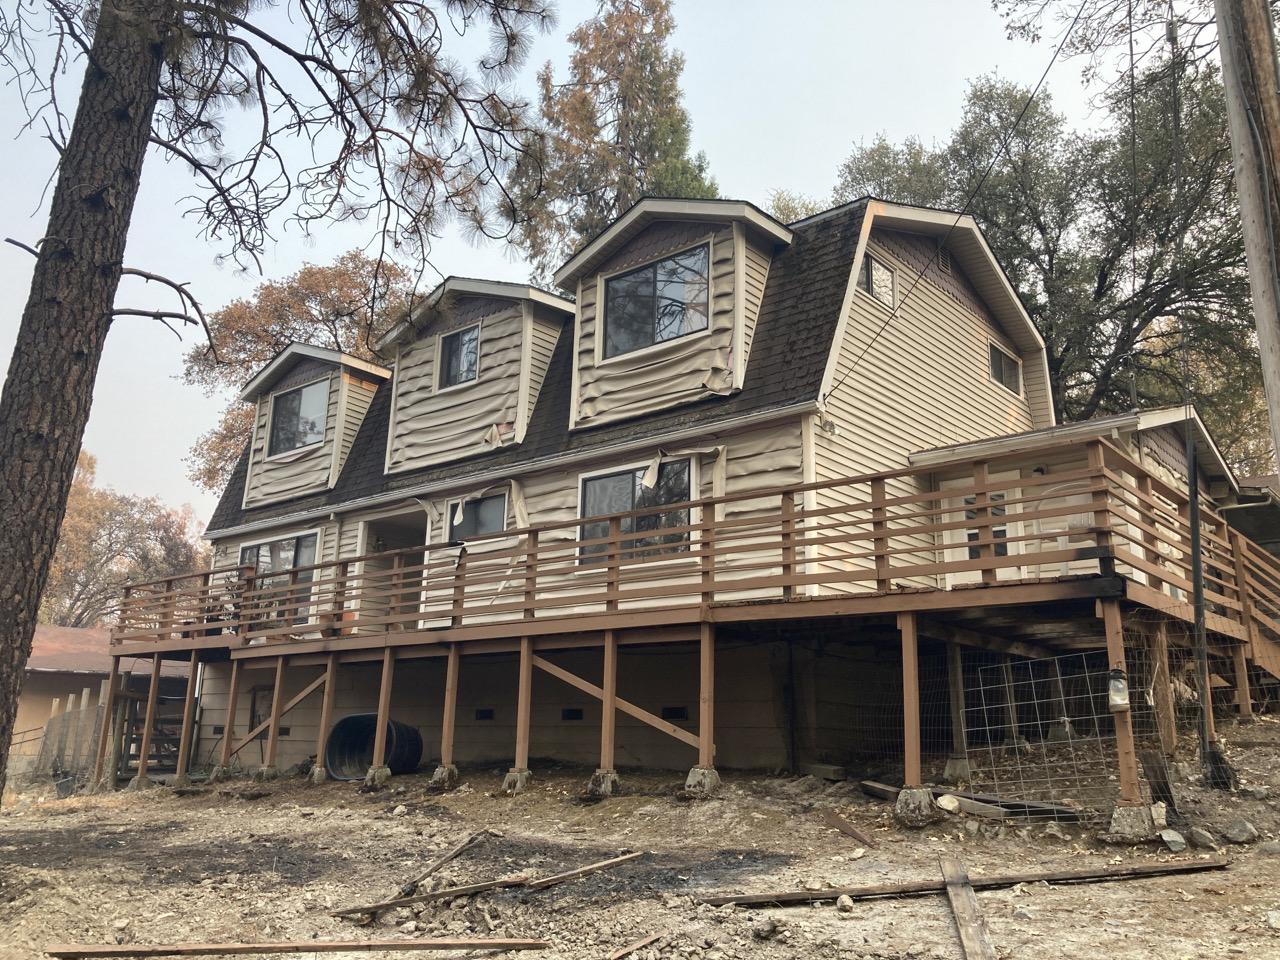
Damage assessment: minor